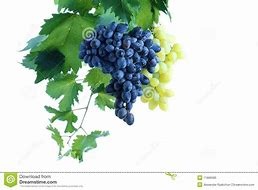
Label: grape